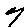
Label: 7